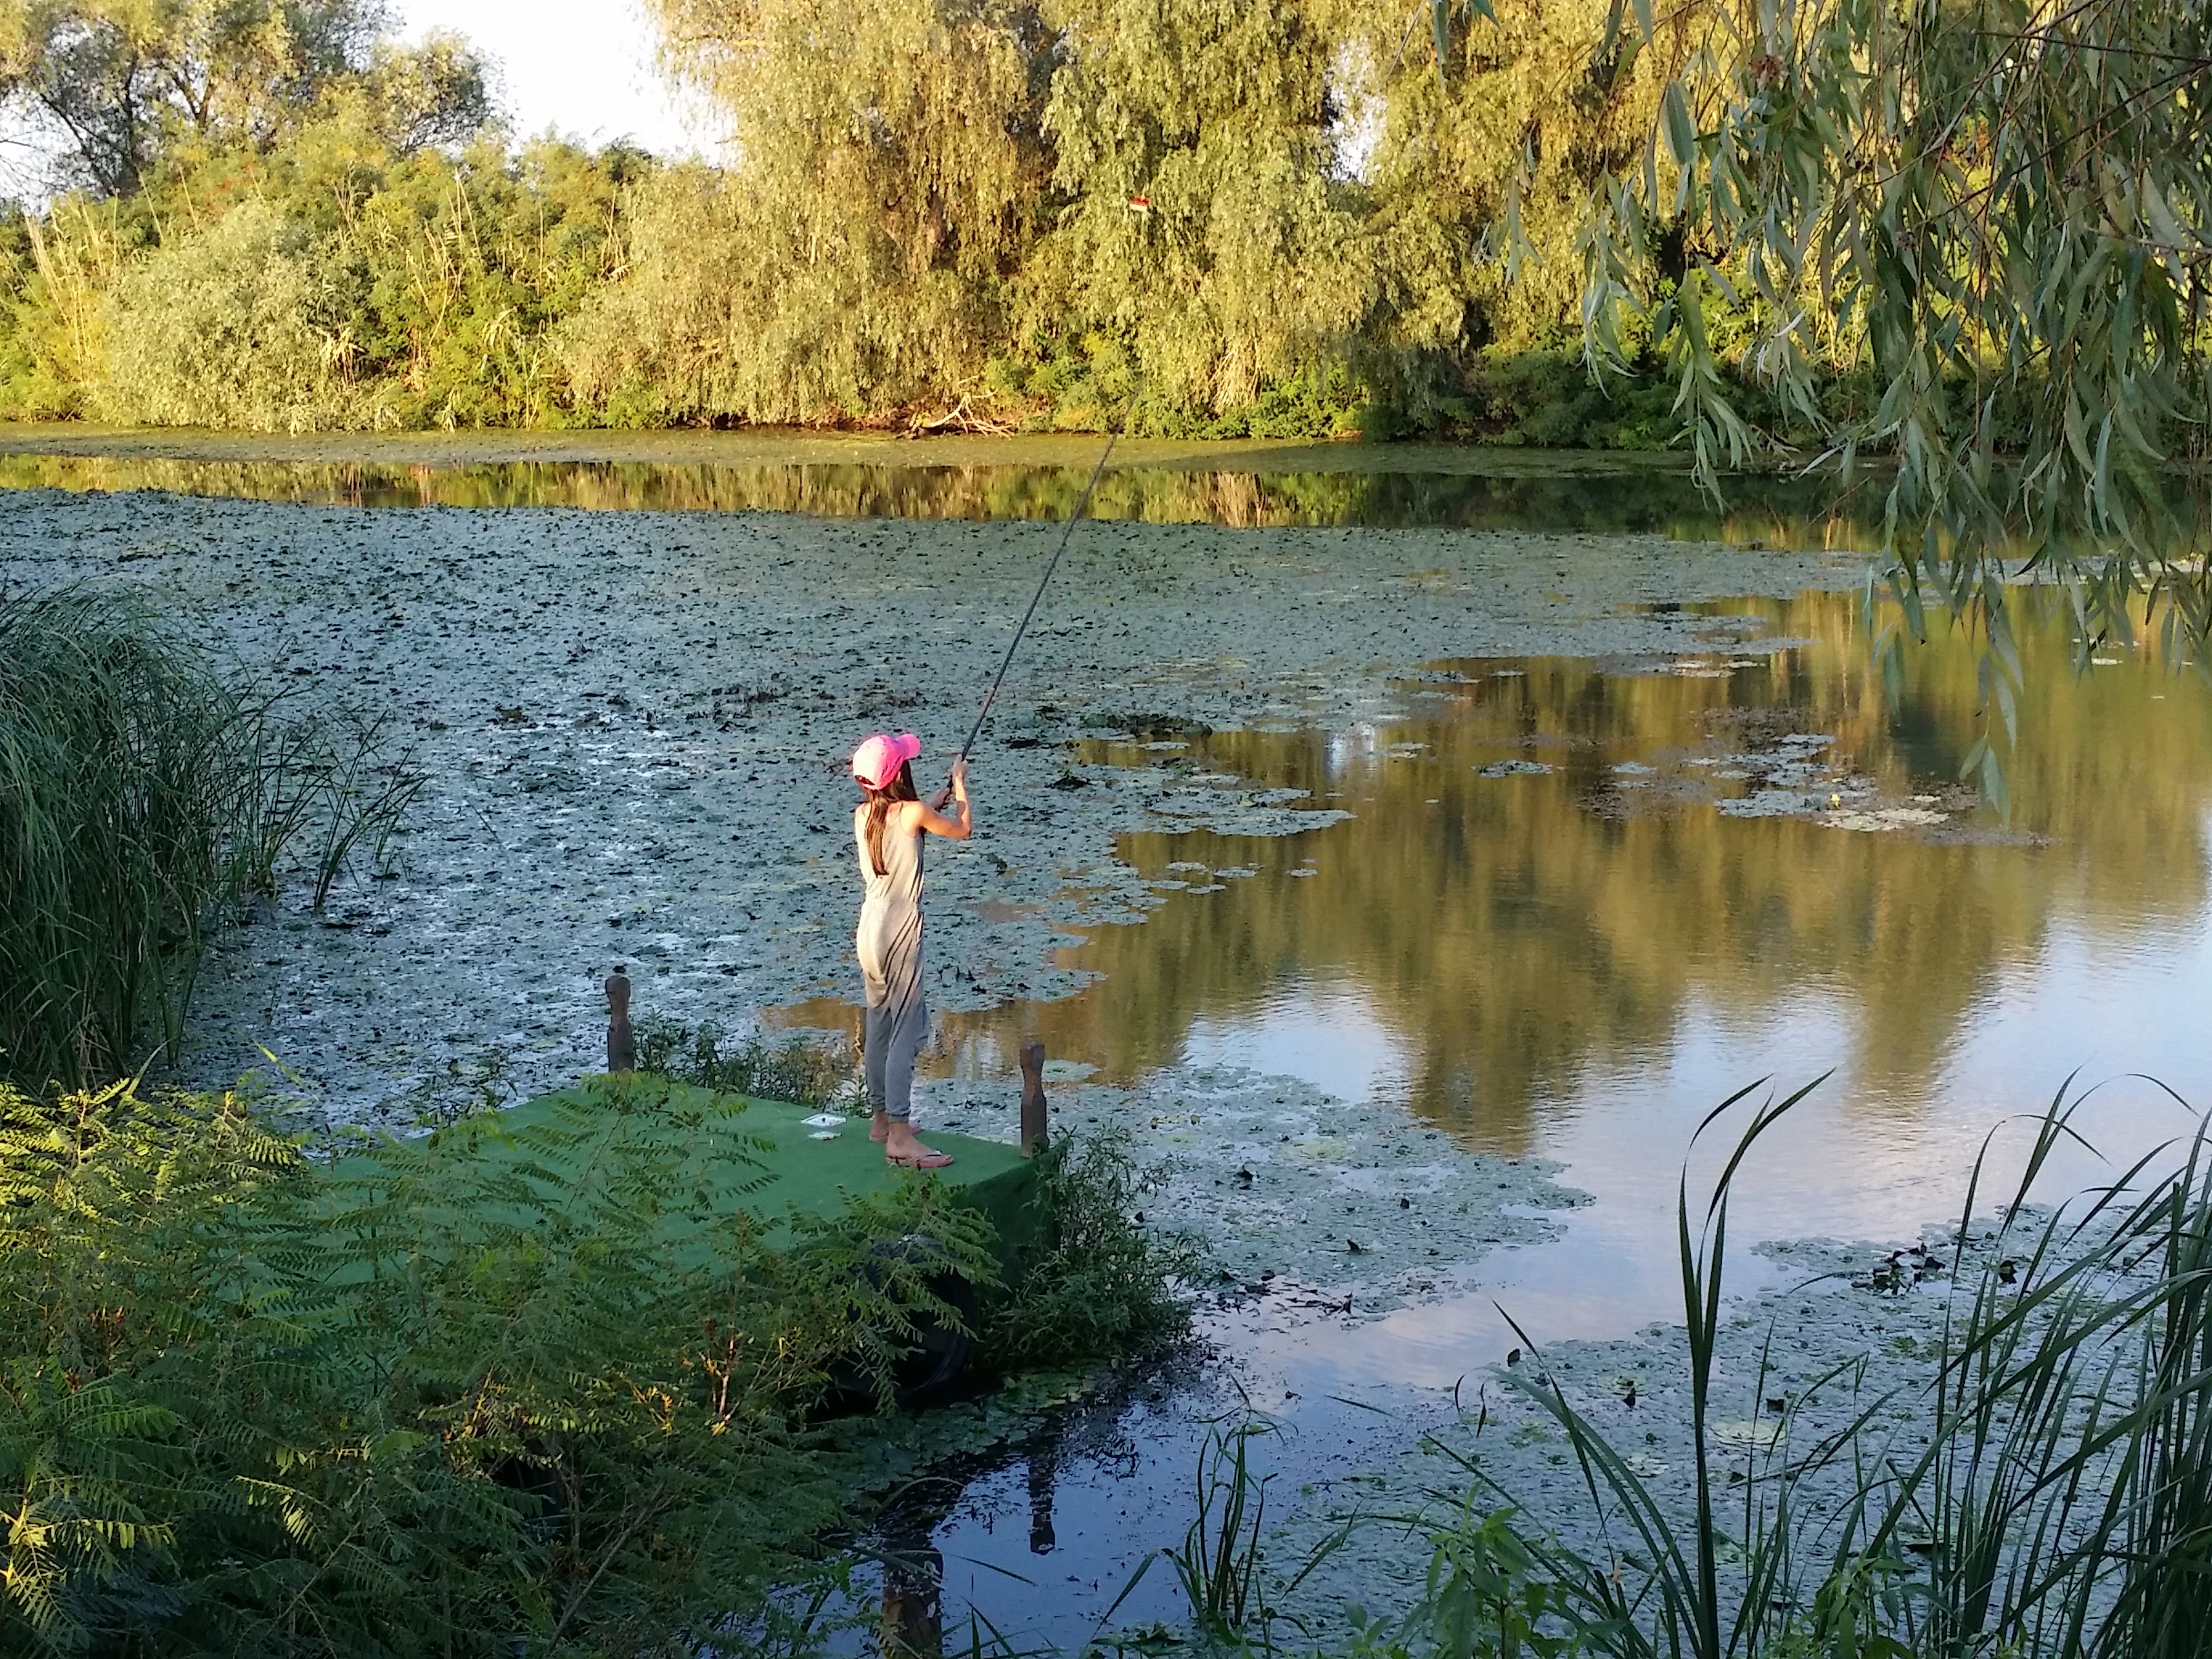
tree, water, nature, swamp, wilderness, leaf, lake, river, pond, stream, reflection, fishing, autumn, tourism, body of water, danube, wetland, woodland, romania, fish pond